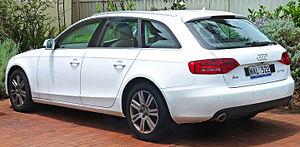
L'Audi A4 est une berline familiale construite par la marque allemande Audi et une voiture de classe moyenne.